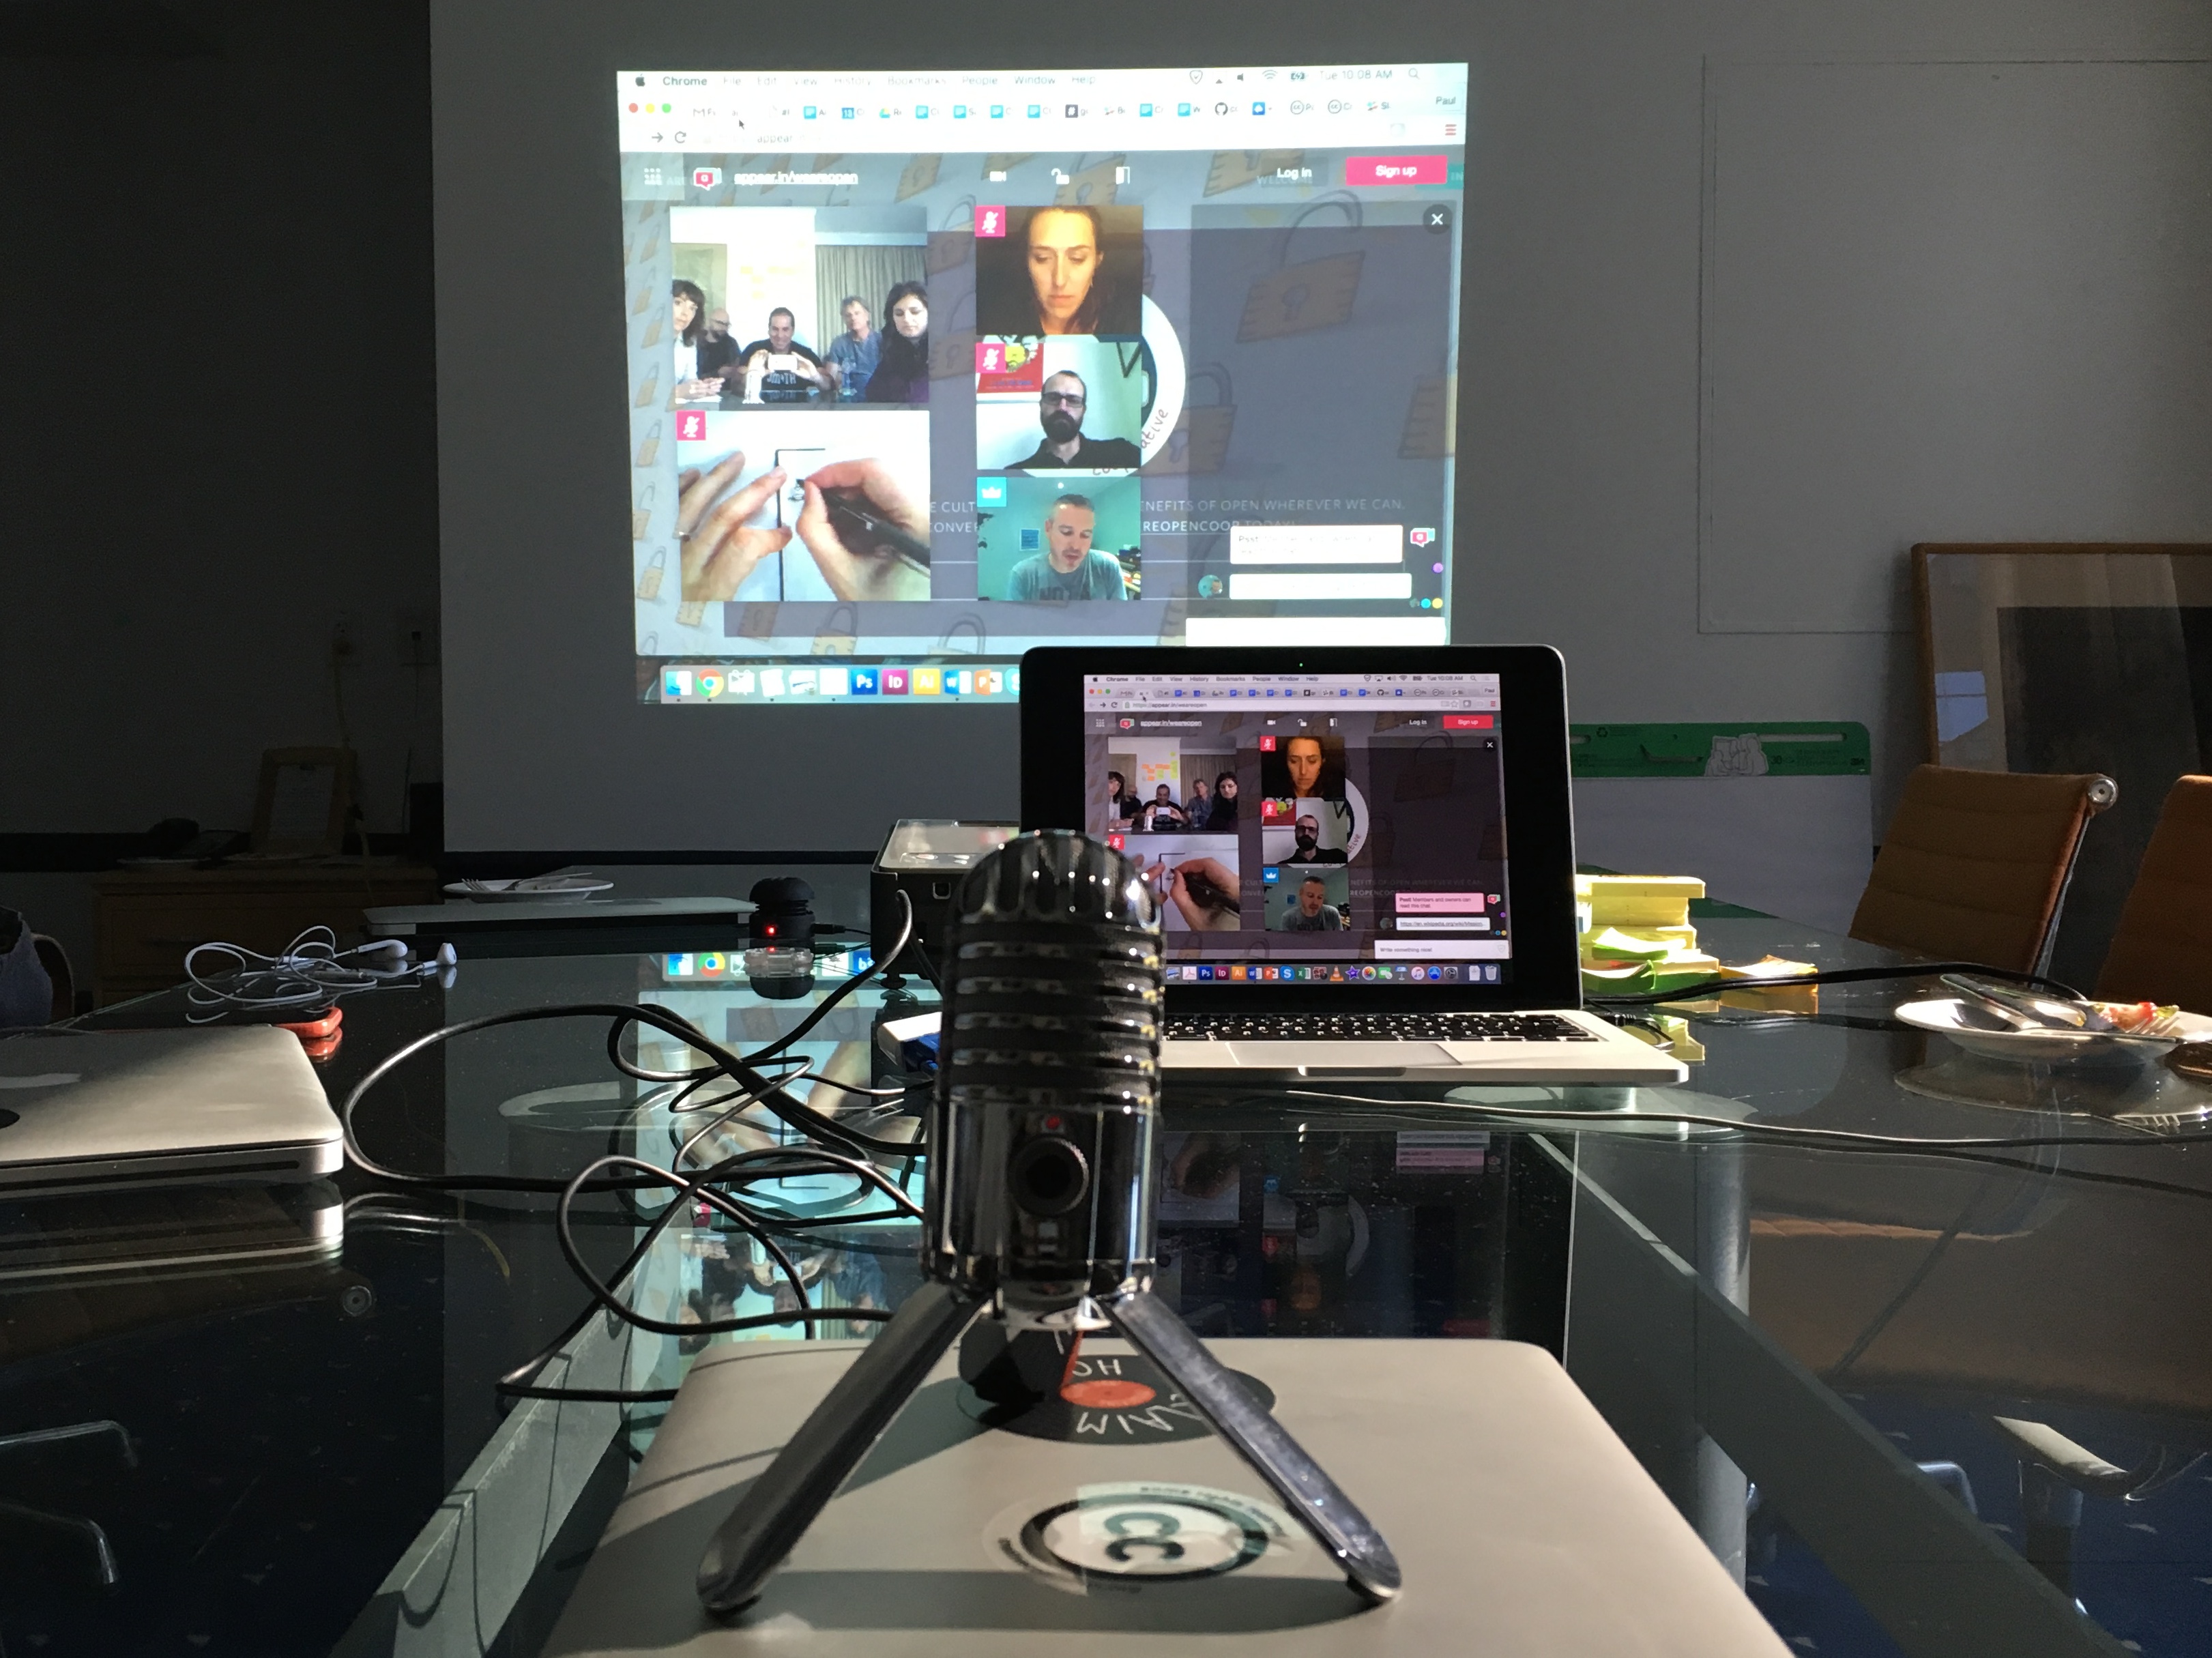
technology, gadget, room, 2016366, screenshot, personal computer, electronic device, personal computer hardware, display device